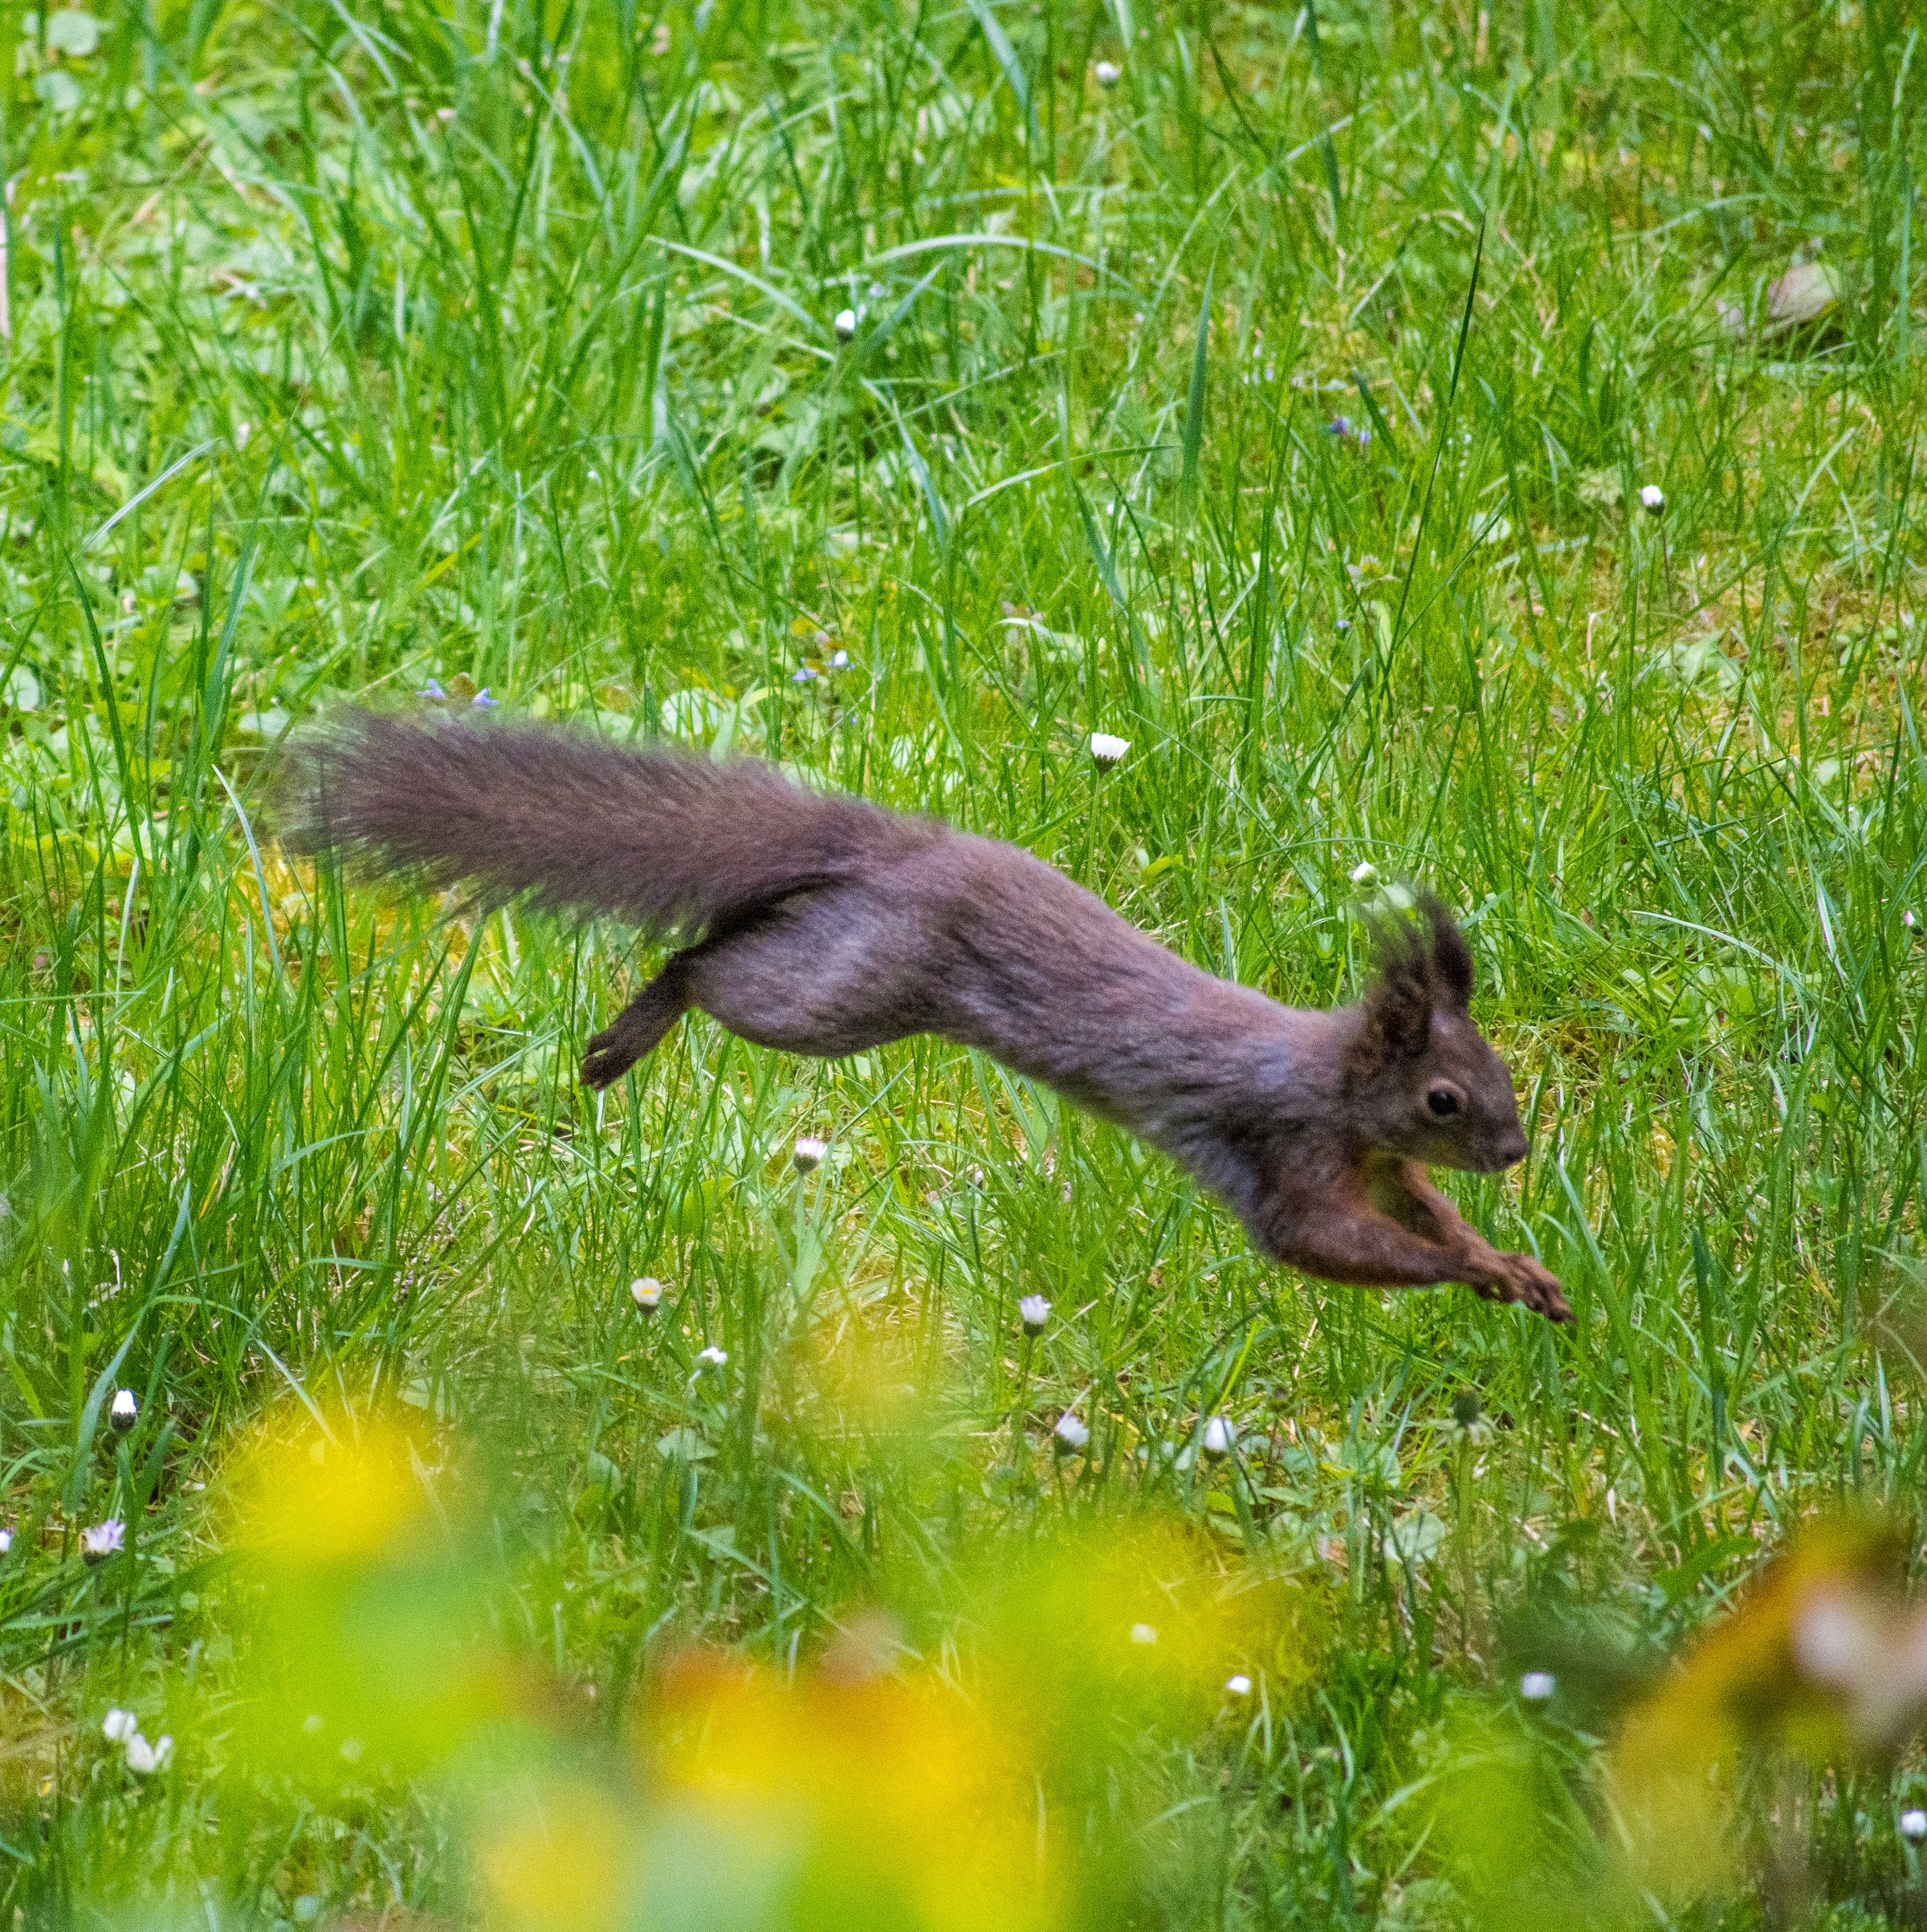
nature, grass, meadow, sweet, cute, wildlife, fur, brown, mammal, squirrel, close, rodent, fauna, vertebrate, animal world, wildlife photography, verifiable kitten